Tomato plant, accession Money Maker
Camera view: vertical (180 deg); turntable rotation: 60 degrees
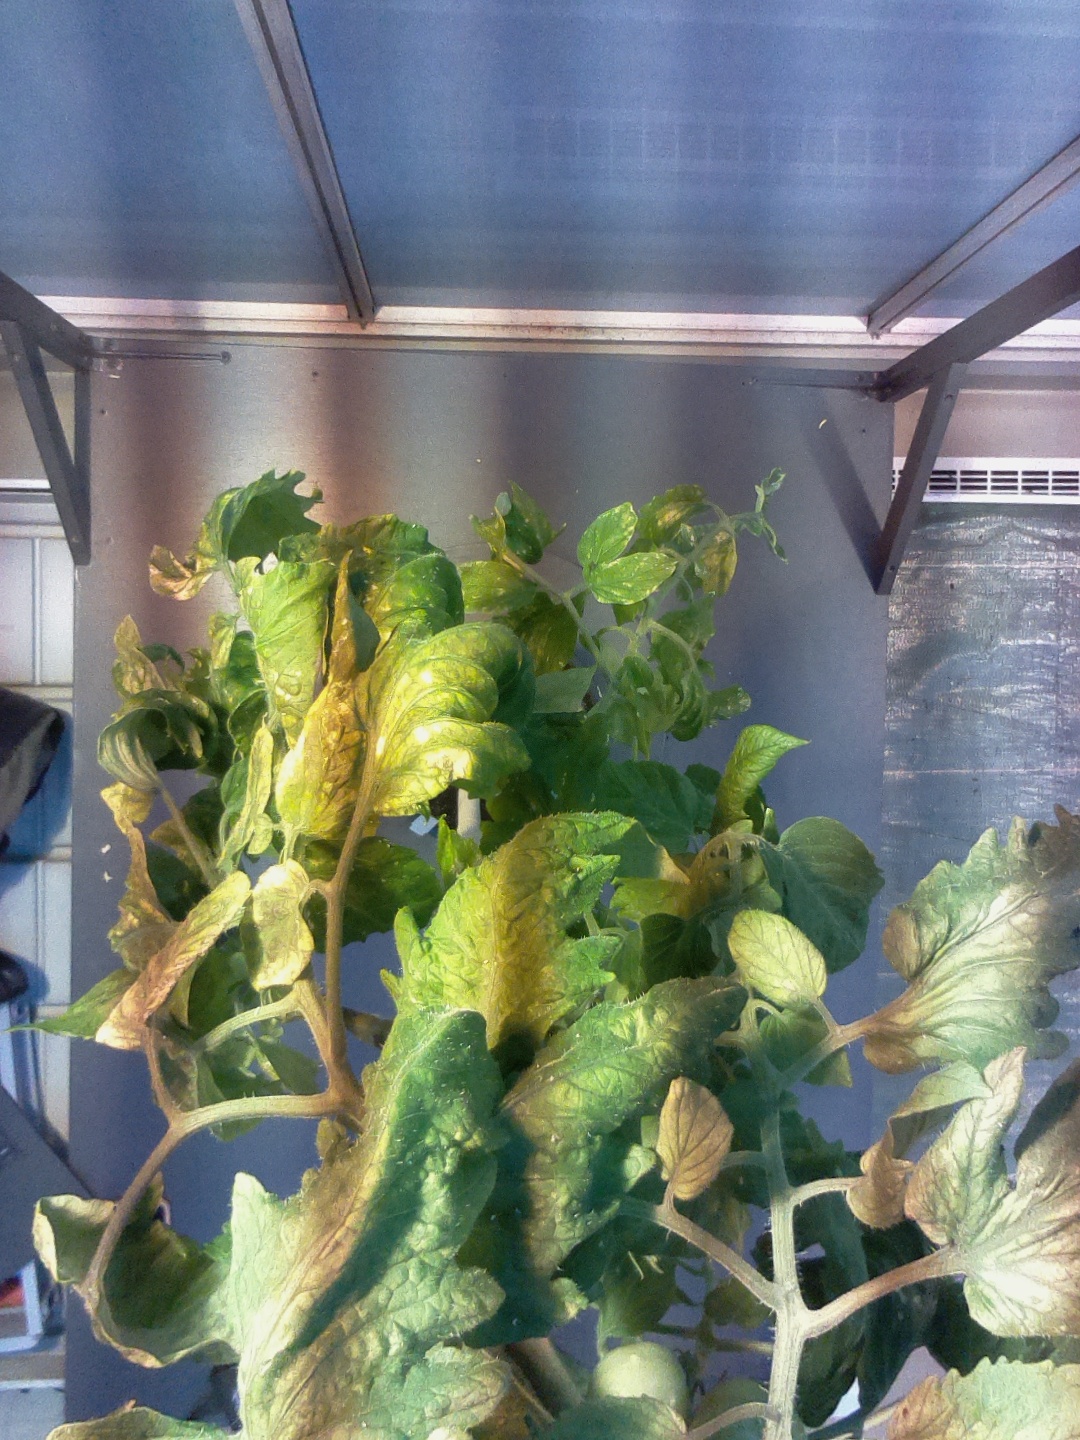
BBCH growth stage 76: 60%-70% of final fruit size